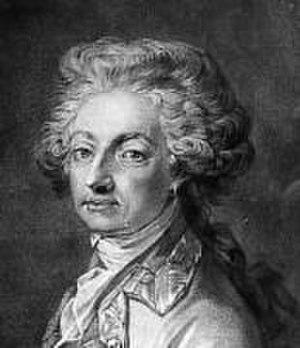
La franc-maçonnerie s'est établie à Bruxelles dès le XVIIIᵉ siècle où elle s'est rapidement répandue parmi les élites urbaines.